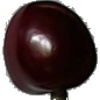
Label: cherry